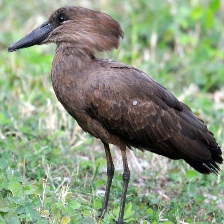
Species: HAMERKOP
Scientific name: SCOPUS UMBRETTA